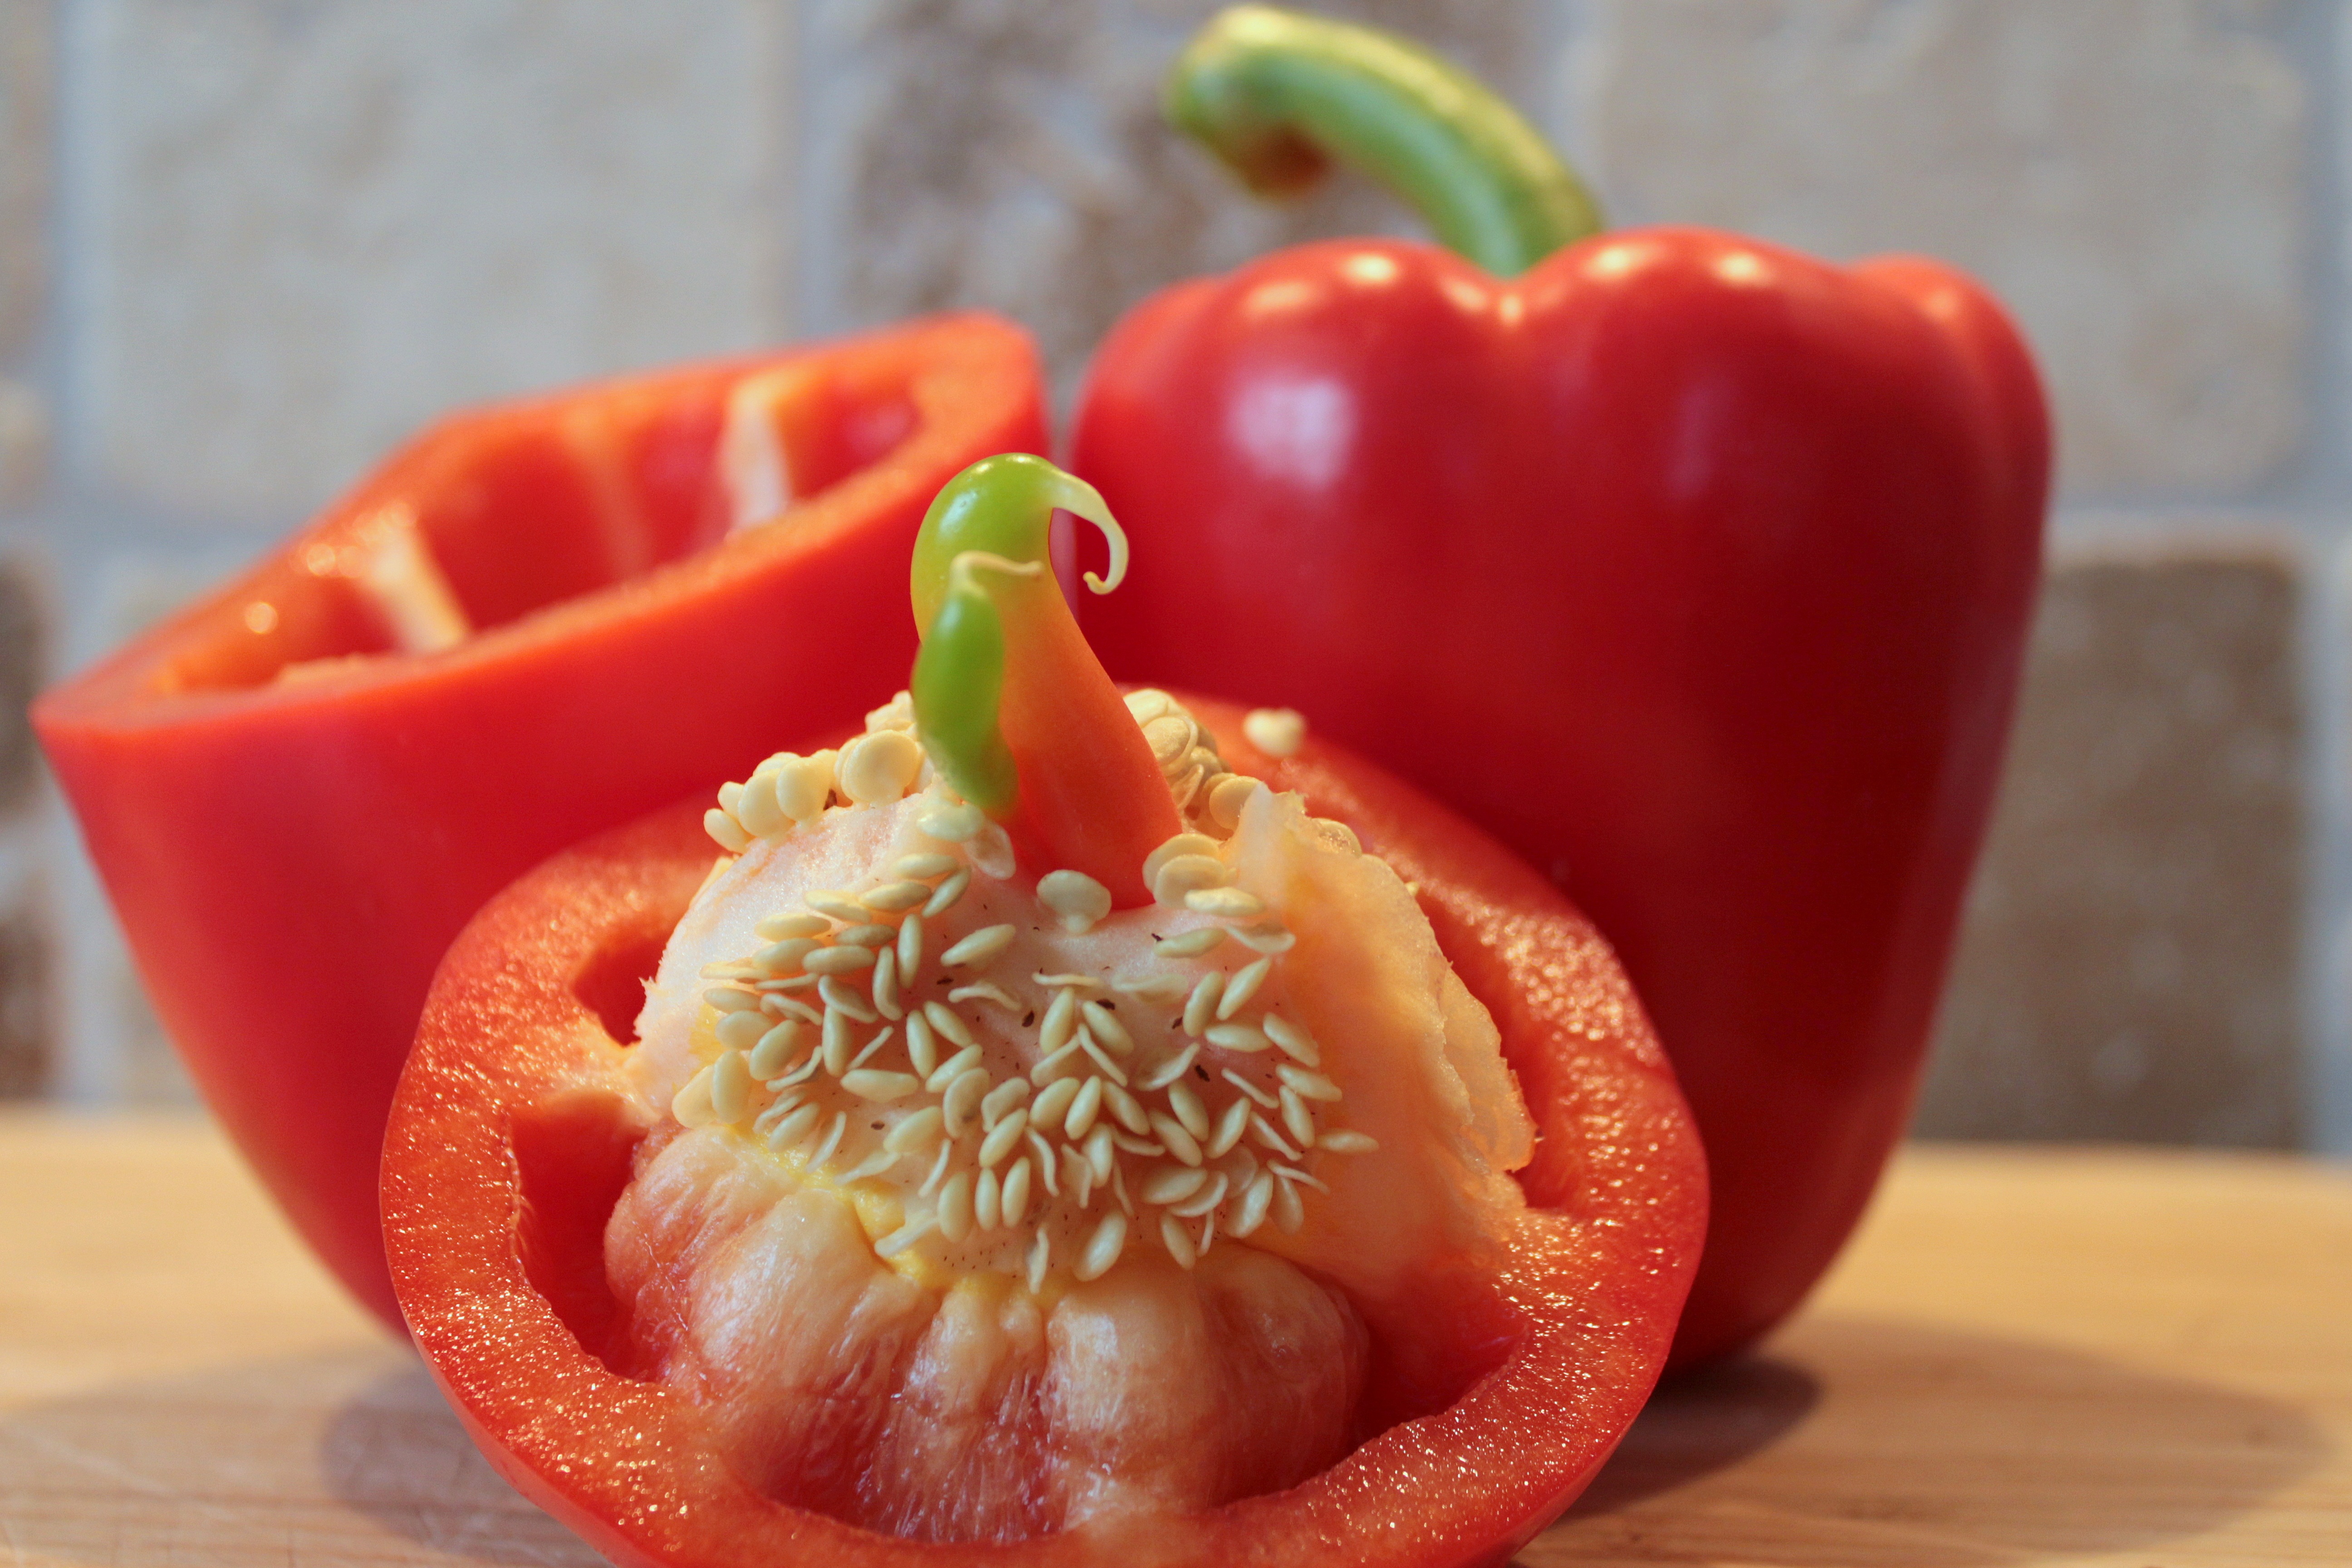
plant, fruit, flower, food, red, produce, vegetable, juicy, healthy, delicious, tomato, seeds, vegetables, peppers, bell pepper, vegan, vegetarian, vitamins, frisch, red pepper, paprika, flowering plant, vitamin c, cut in half, rich in vitamins, siel, white separating skin, land plant, potato and tomato genus, bell peppers and chili peppers, pimiento